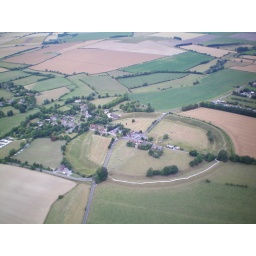
The greatest monument in the World. The Art of great stone building. Avebury is more impressive than Stonehenge.